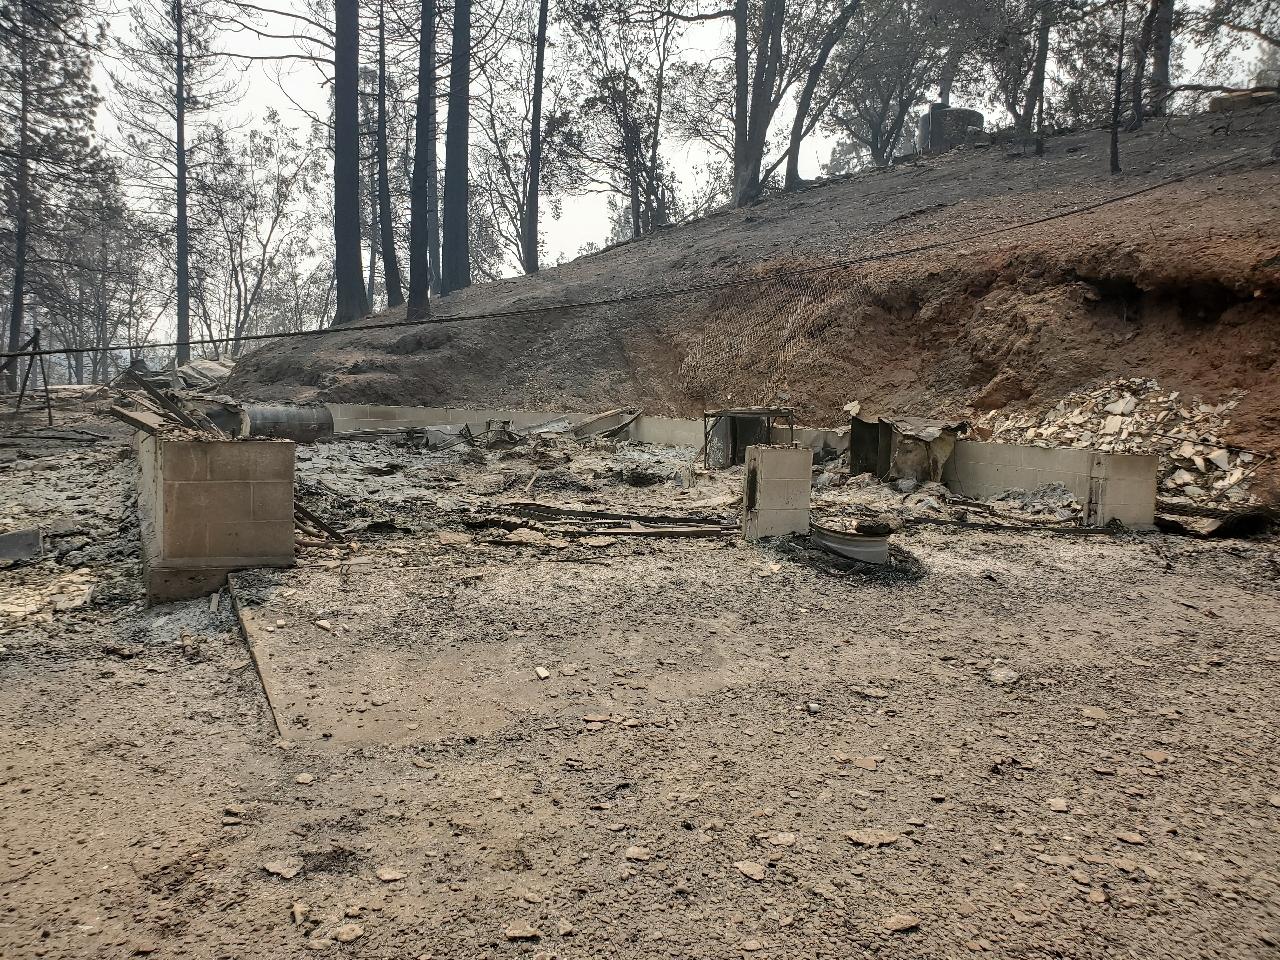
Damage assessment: destroyed